Montégut-Bourjac

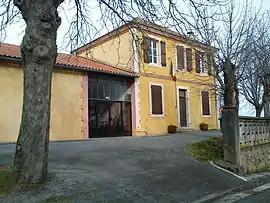
Town hall

Montégut-Bourjac is a commune in the Haute-Garonne department in southwestern France.